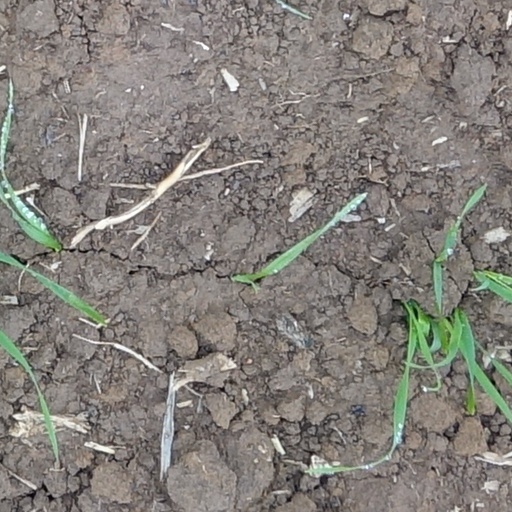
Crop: wheat